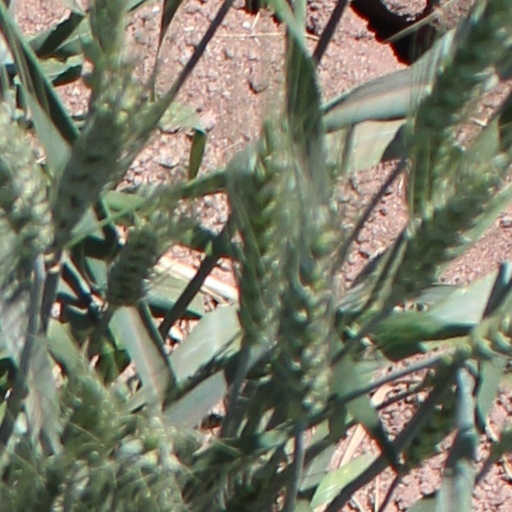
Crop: wheat